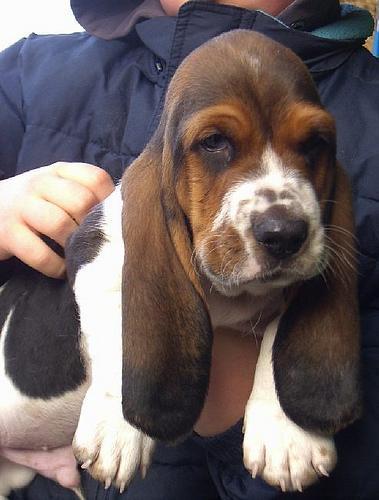
basset